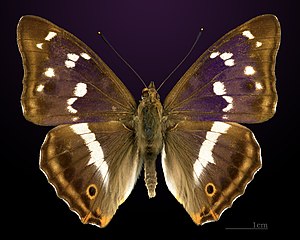
Iris (sommerfugl) / Udseende
Iris er en sommerfugl i takvingefamilien. Den er udbredt i Mellemeuropa fra Frankrig i vest til Rusland i øst. Iris findes desuden hele vejen gennem den tempererede del af Asien til Japan. Sommerfuglen flyver i Danmark i juli og august i frodige løvskove og moser, hvor værtsplanten seljepil er almindelig. Navnet iris skyldes det iriserende farveskær på hannens vinger, når lyset falder i en bestemt vinkel.